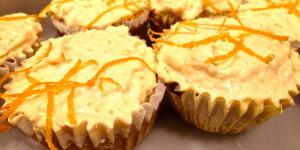
crema de lucuma